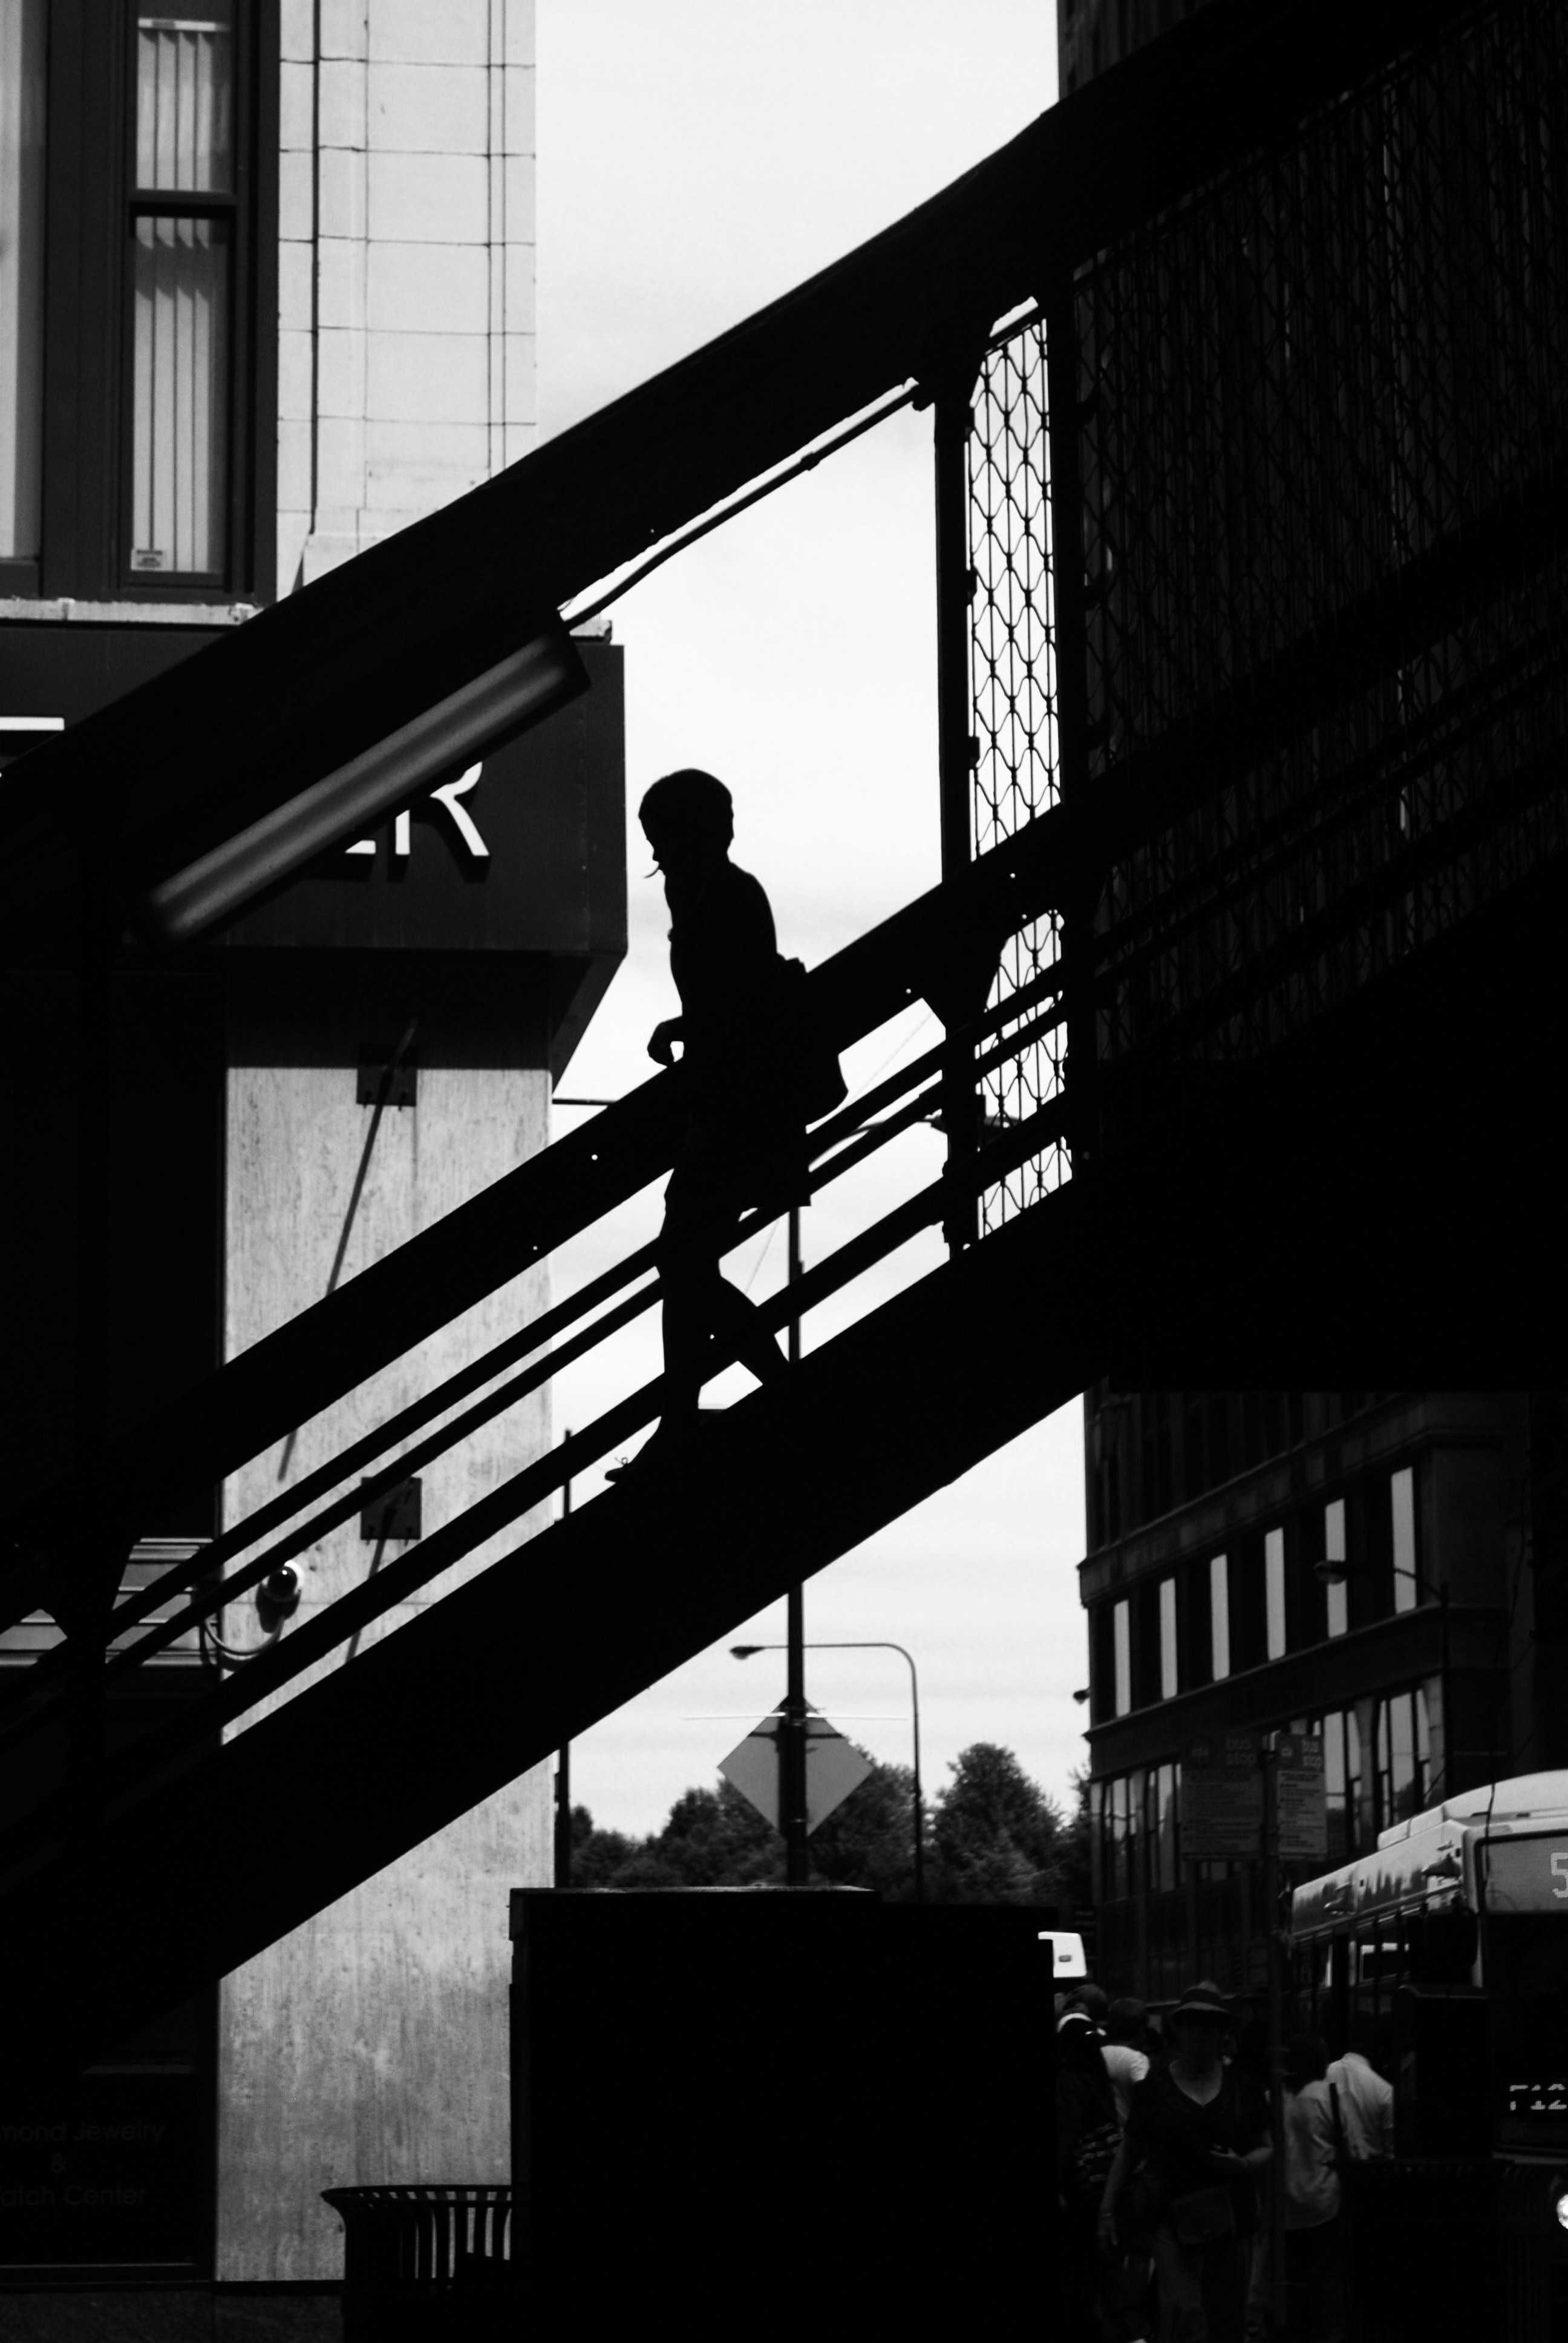
silhouette, person, light, black and white, road, white, street, photography, stair, urban, line, darkness, black, monochrome, lighting, stairwell, photograph, shape, monochrome photography, film noir